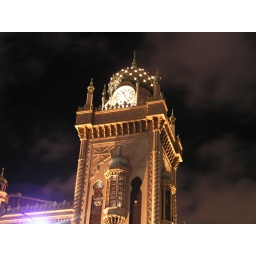
"The Forum" clock tower in Melbourne